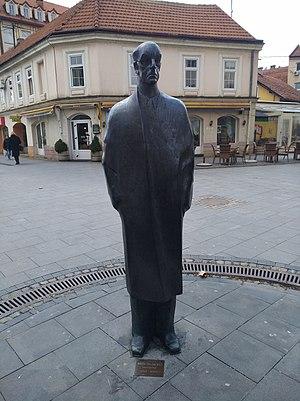
Statue de Meša Selimović à Tuzla en Bosnie-Herzégovine.